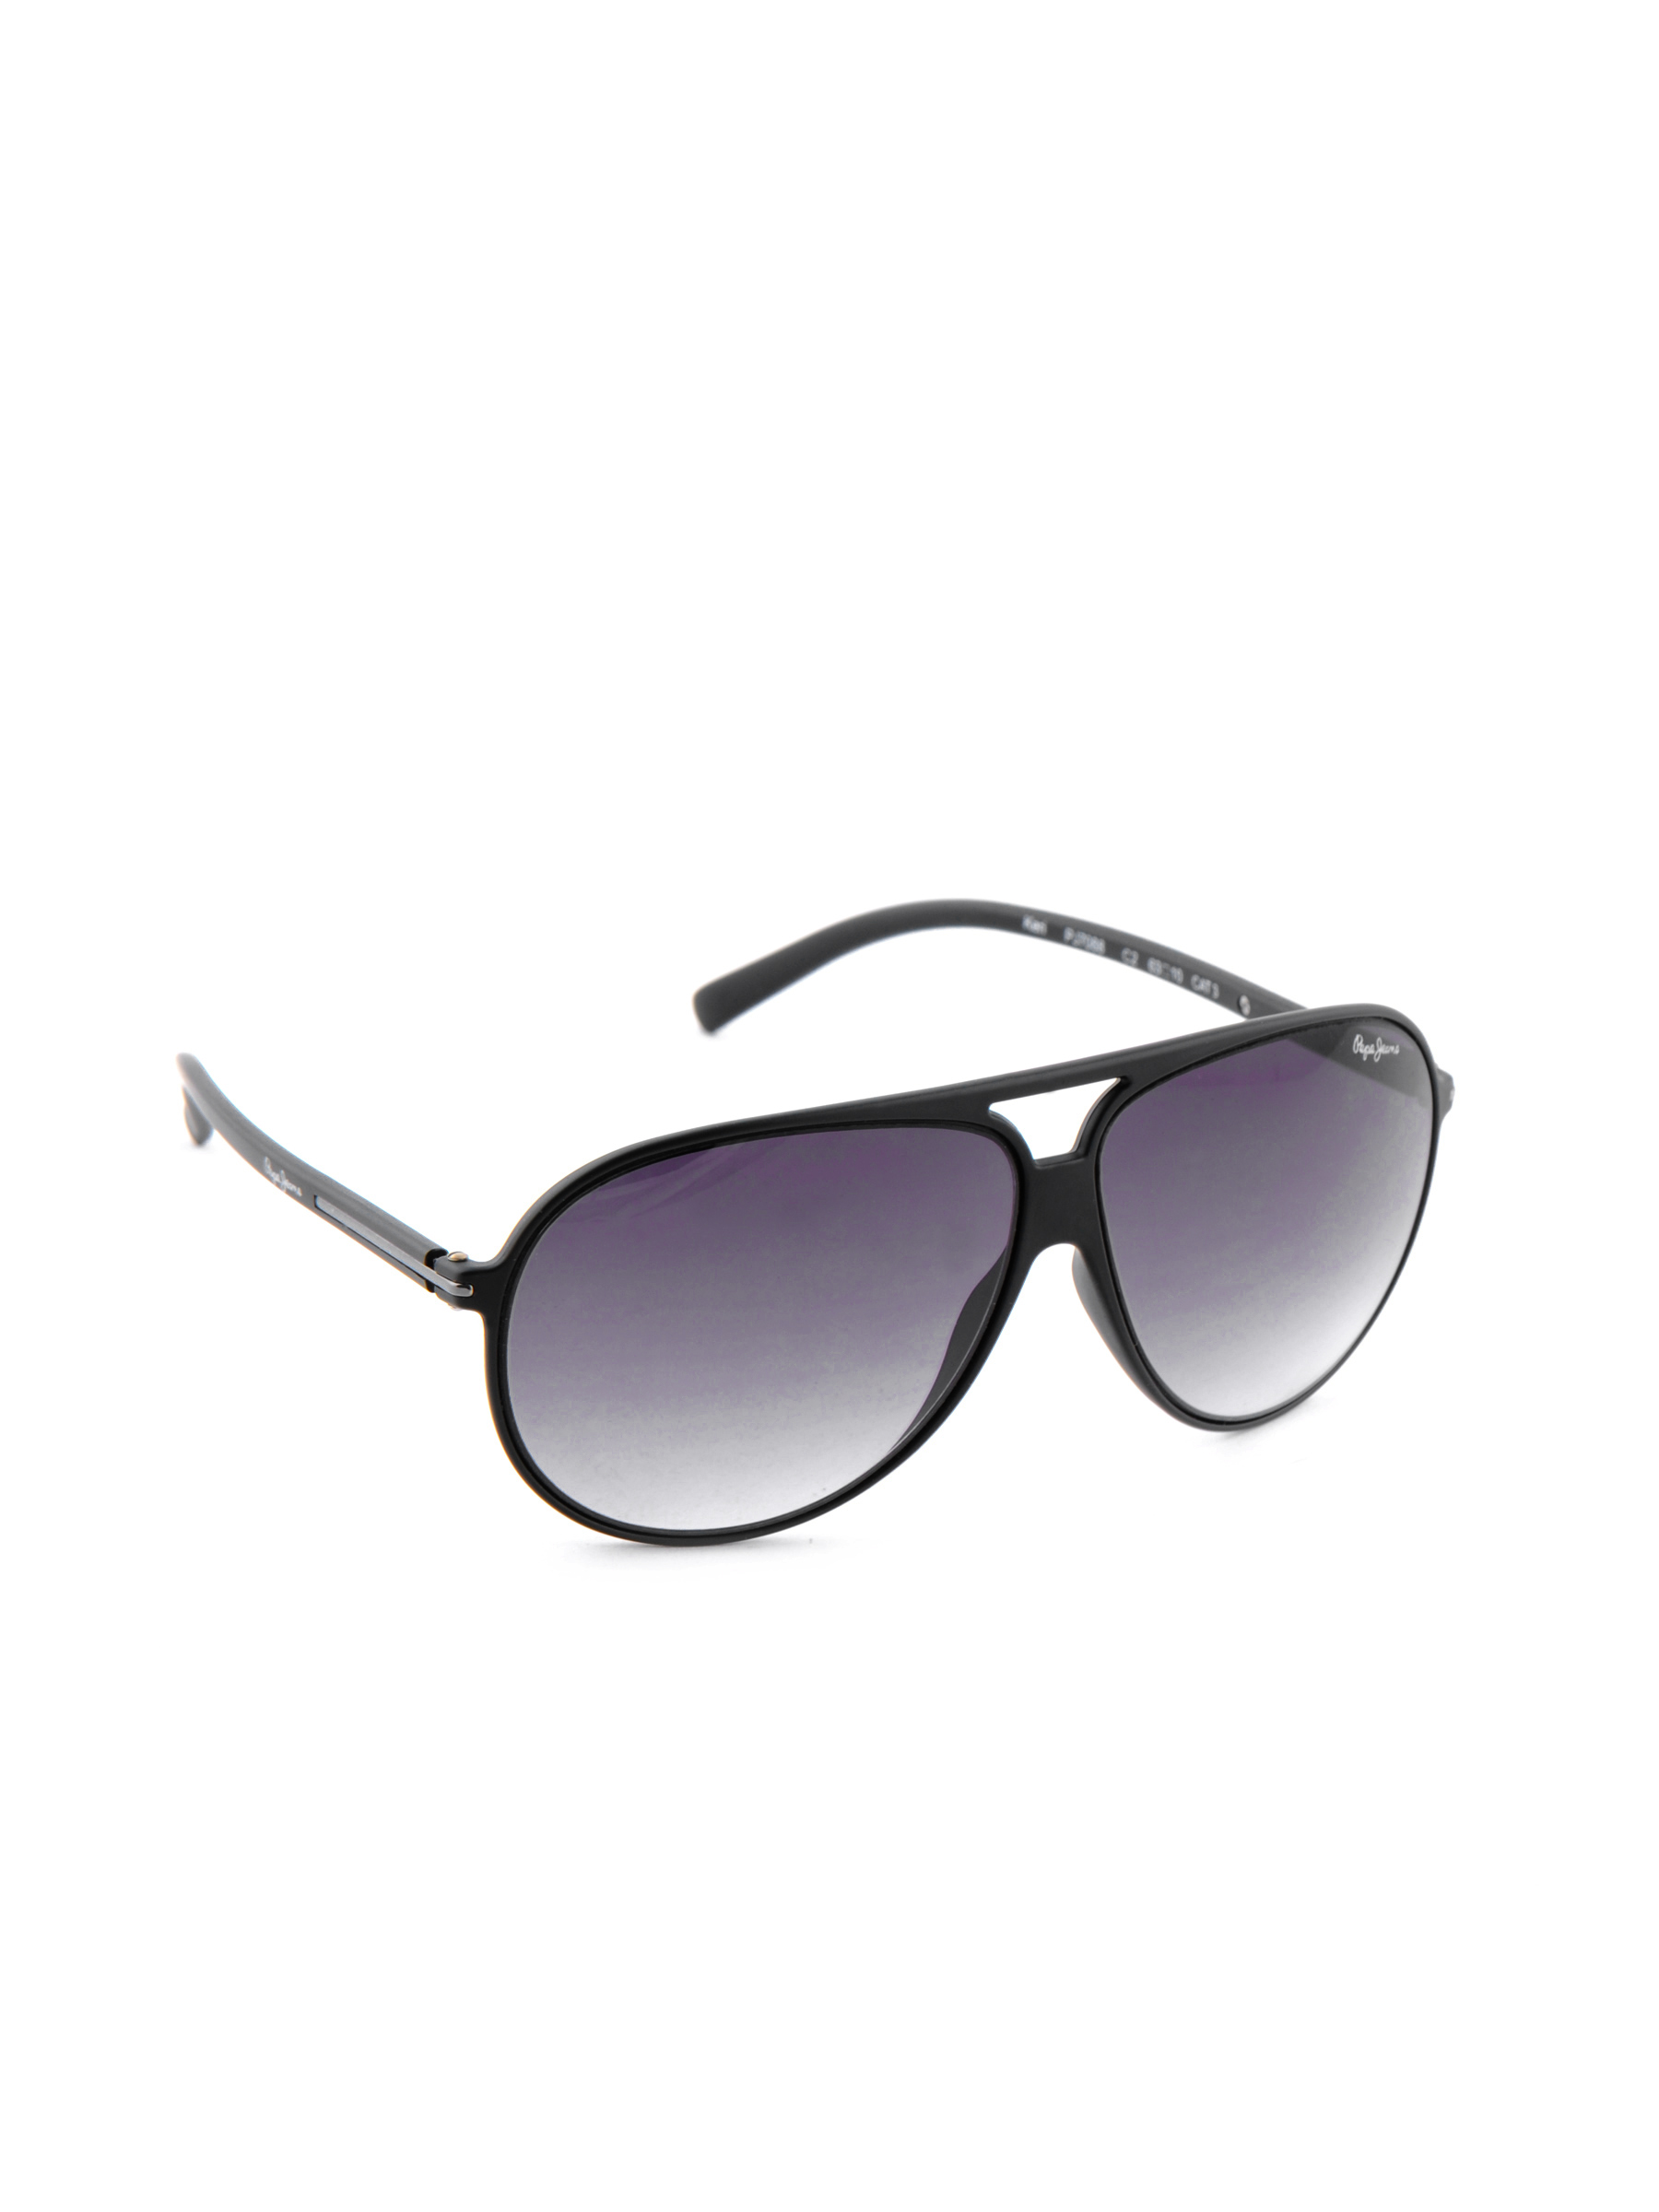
Pepe Jeans Men Casual Sunglasses
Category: Accessories / Eyewear / Sunglasses
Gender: Men
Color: Black
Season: Winter 2016
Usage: Casual